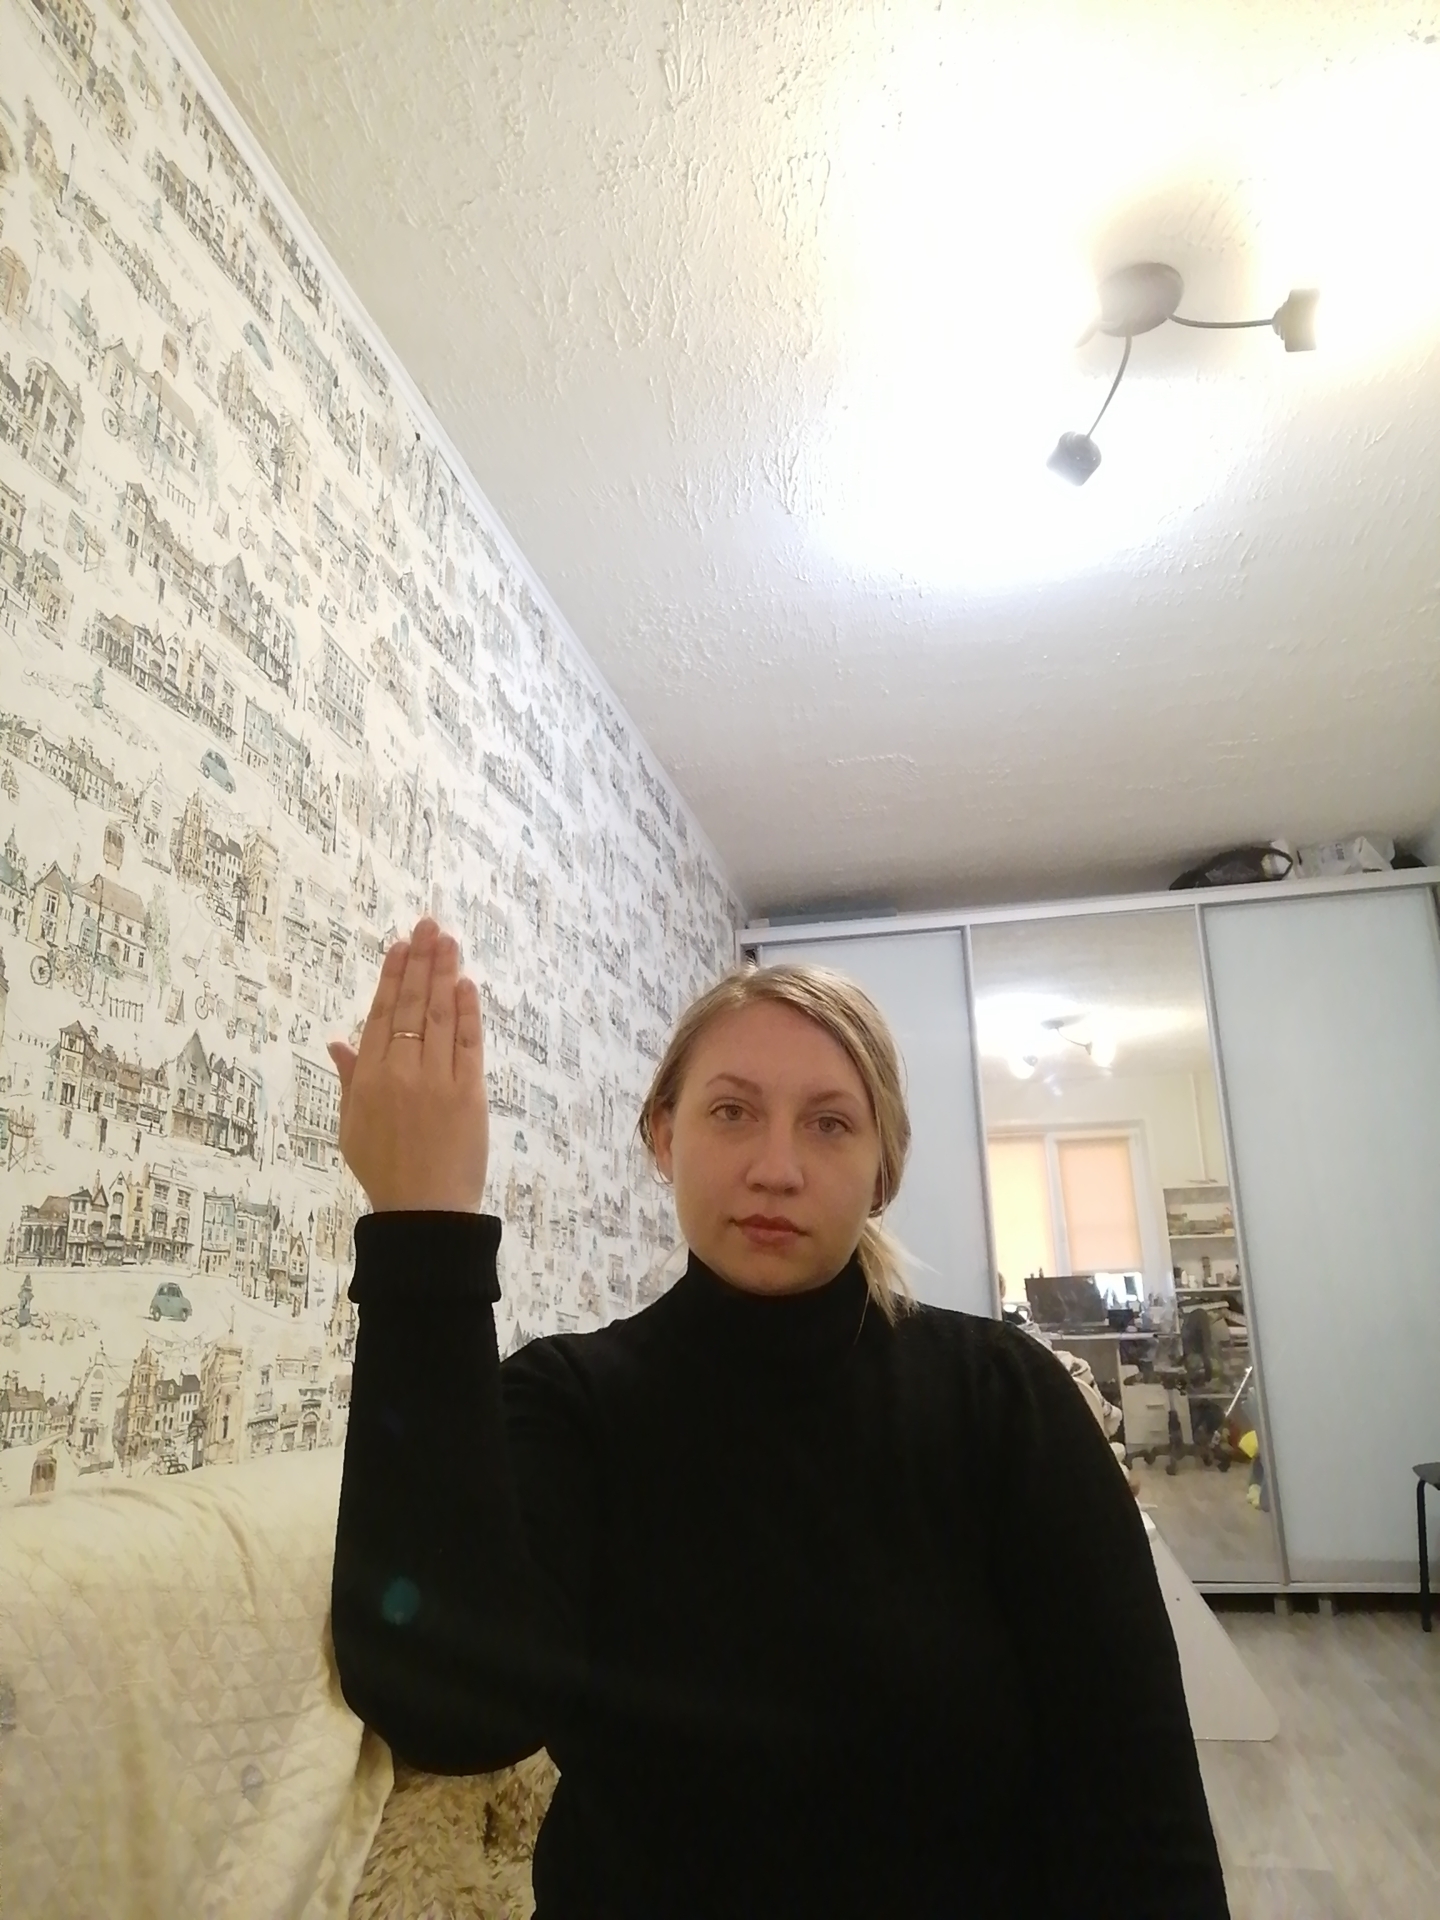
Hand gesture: stop_inverted